Terrace houses in Australia

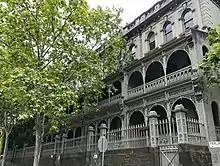
"Tasma Terrace", East Melbourne (1879).

In contrast to the British practice of the day, under which dozens or even hundreds of houses were constructed by a developer as a single housing estate, Sydney practice was normally to build a short run of houses. "Grosvenor Terrace", Waterloo (1881-1888) one of Sydney's longest intact rows, has 28 houses, while Lawson Street and Caroline Street in Redfern originally had rows of up to 39 houses when built, however examples like this are uncommon. It was common for the landlord or the builder of a terrace to live in the row once complete. In the suburb of Newtown in 1888, roughly 203 property owners lived in the same terrace or in the same street as their tenants. "Ulster Terrace", Newtown (1877) was one such row; it was built by Peter Francis Hart in 1877, who retained ownership and resided with his family at the southern end of the row until about 1891.